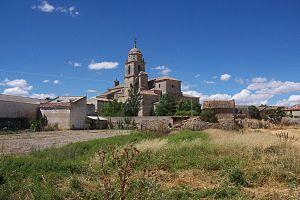
Castrojeriz ou Castrogeriz est une commune située au nord de l’Espagne, dans la comarca d'Odra-Pisuerga, dans la Communauté autonome de Castille-et-León, Burgos. C'est aussi le nom du chef-lieu du municipio.